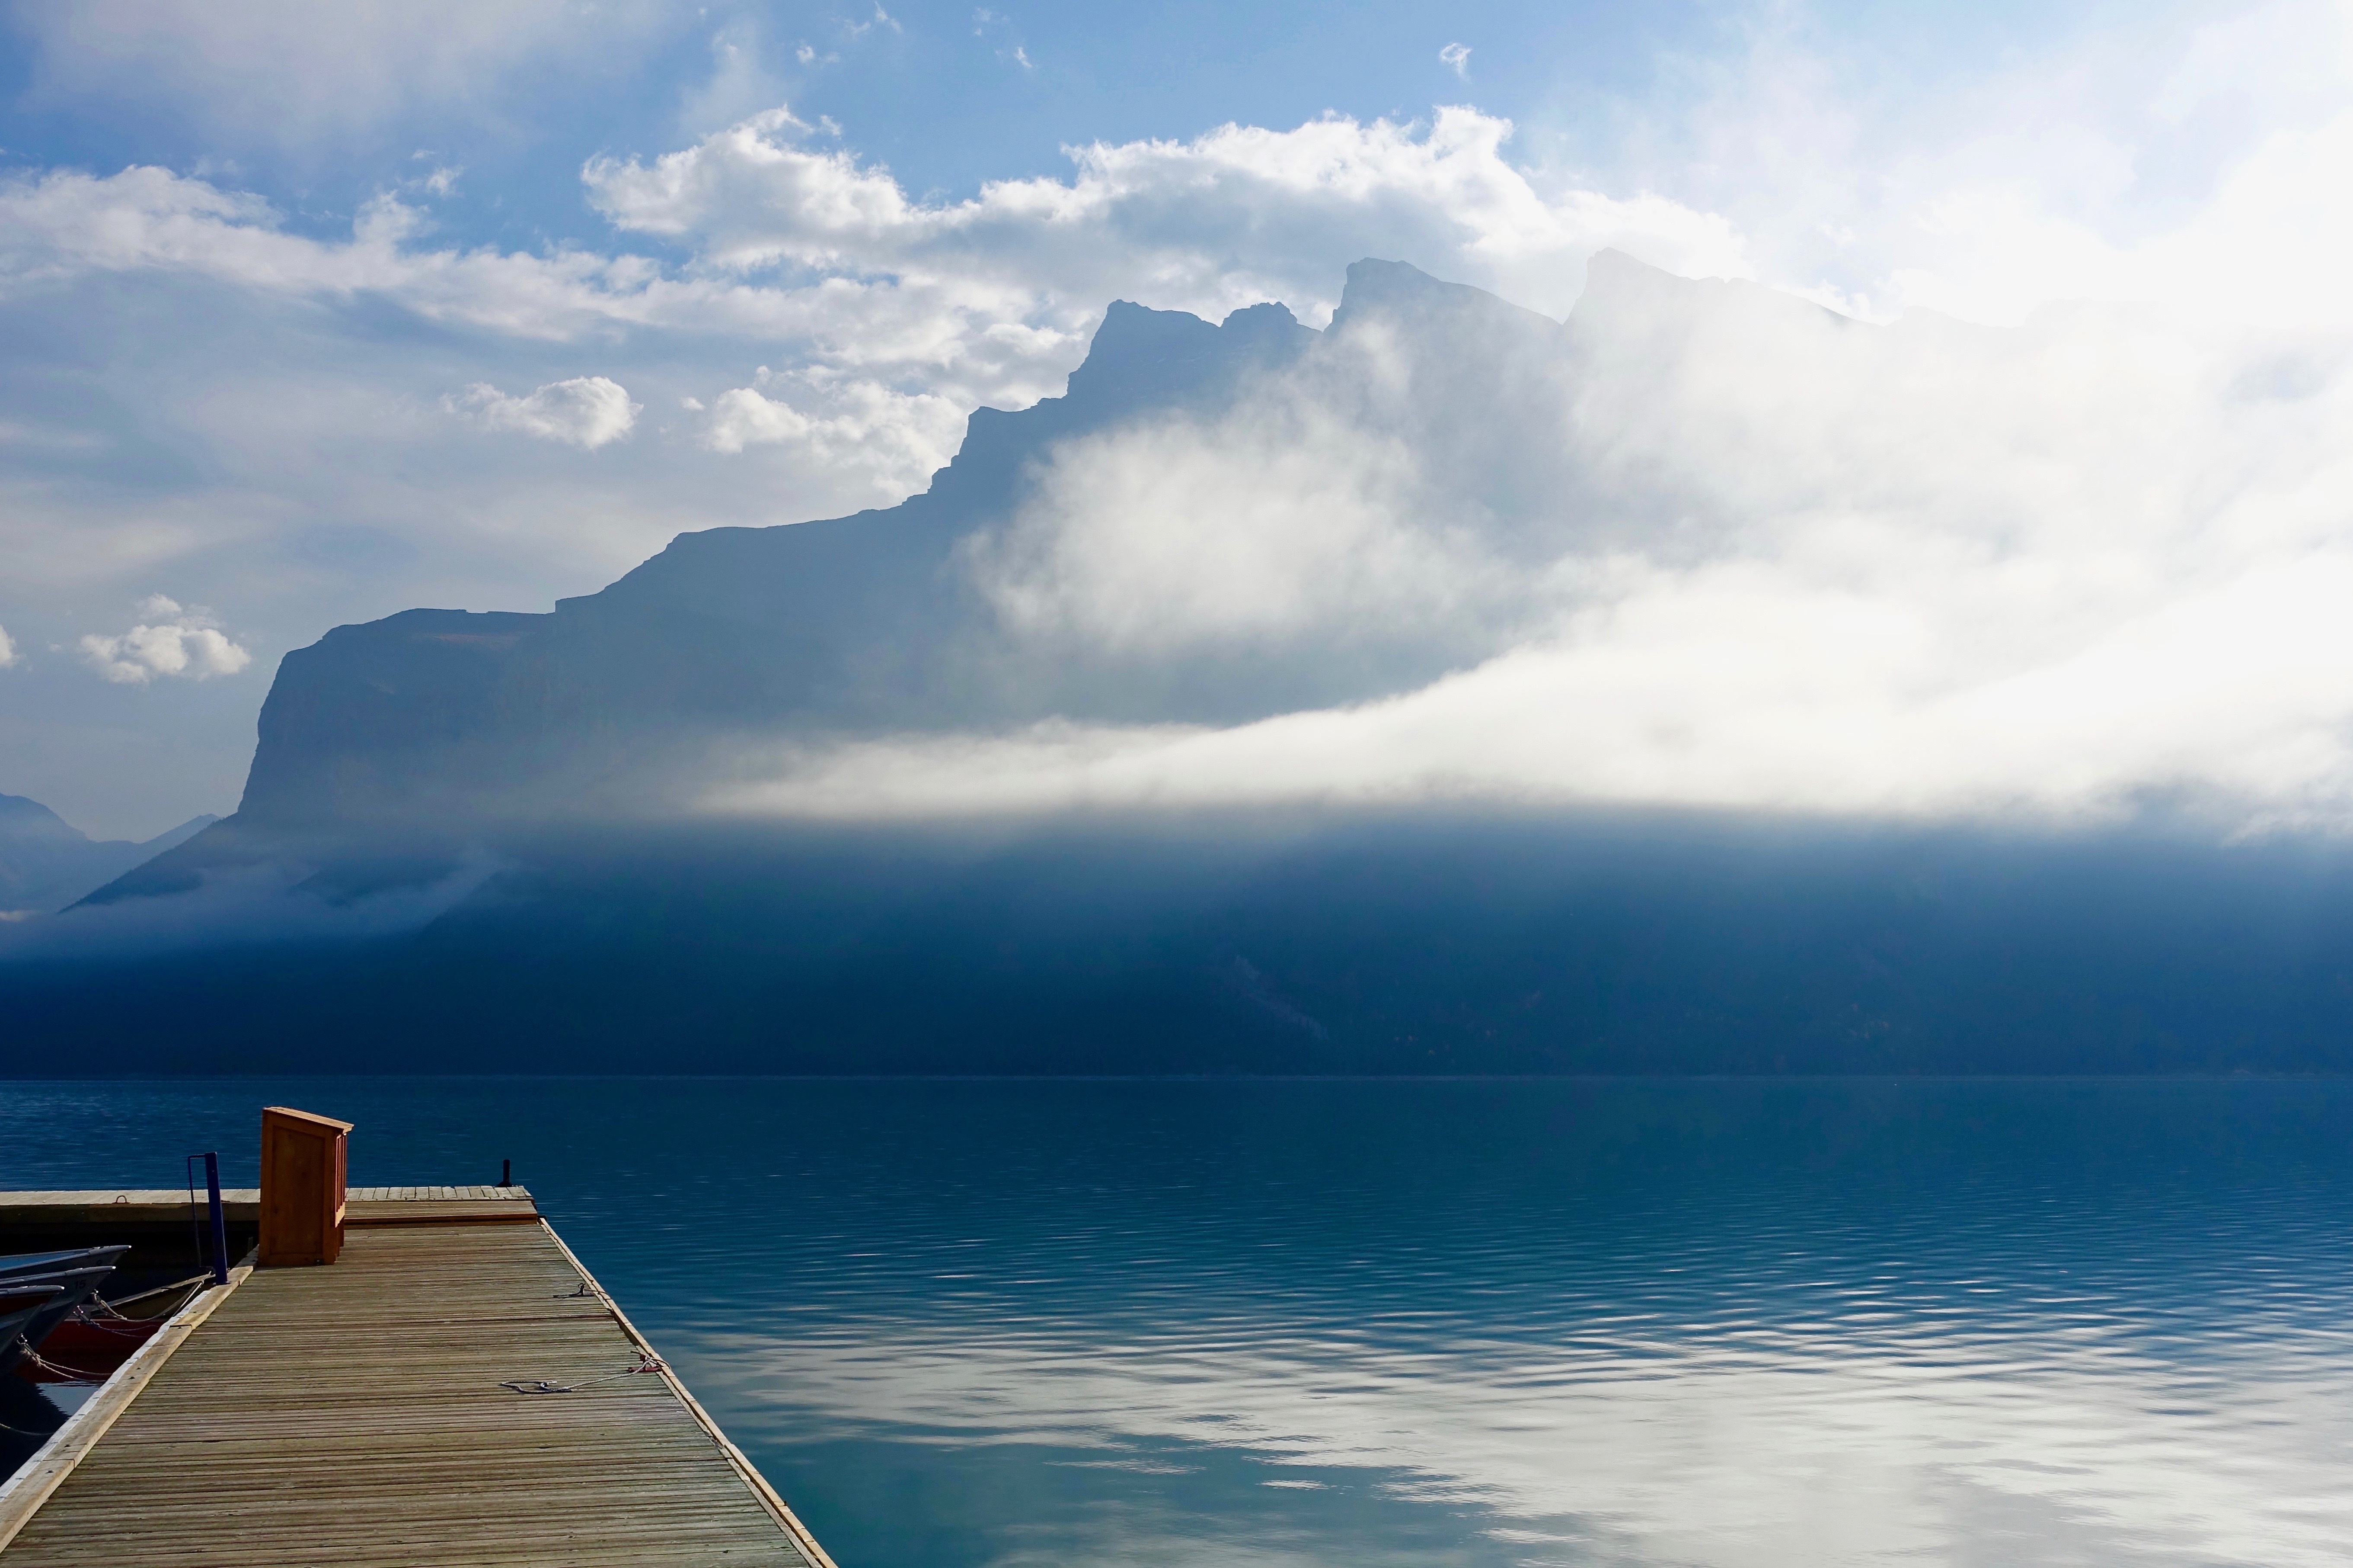
landscape, sea, coast, water, nature, ocean, horizon, cloud, sky, sunlight, morning, shore, wave, lake, dawn, pier, dusk, reflection, vehicle, scenic, seascape, weather, bay, fjord, body of water, clouds, dramatic, meteorological phenomenon, atmospheric phenomenon